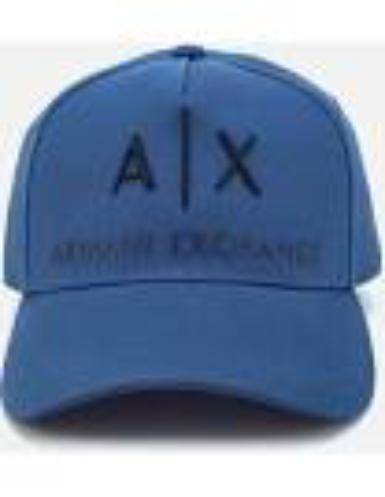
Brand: Armani
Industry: Clothes